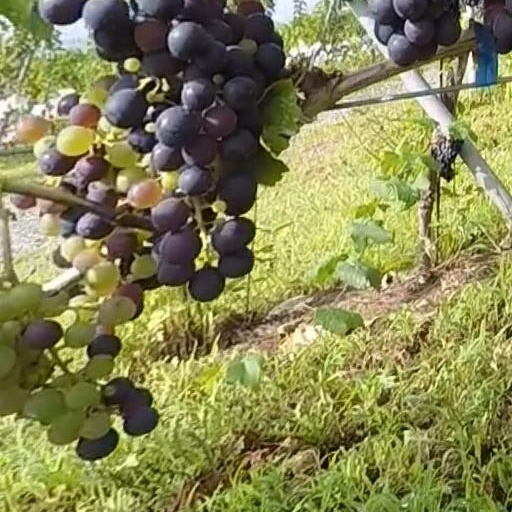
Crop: grape